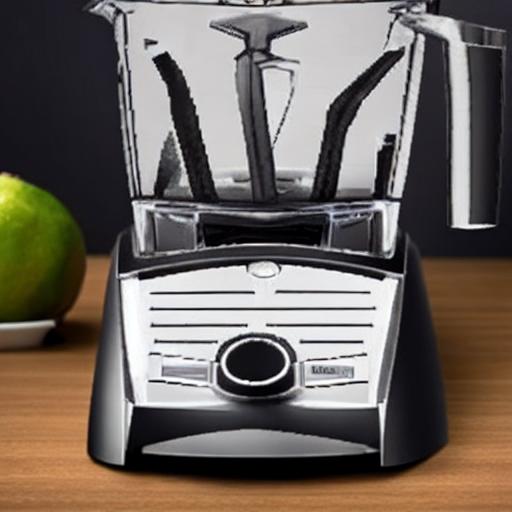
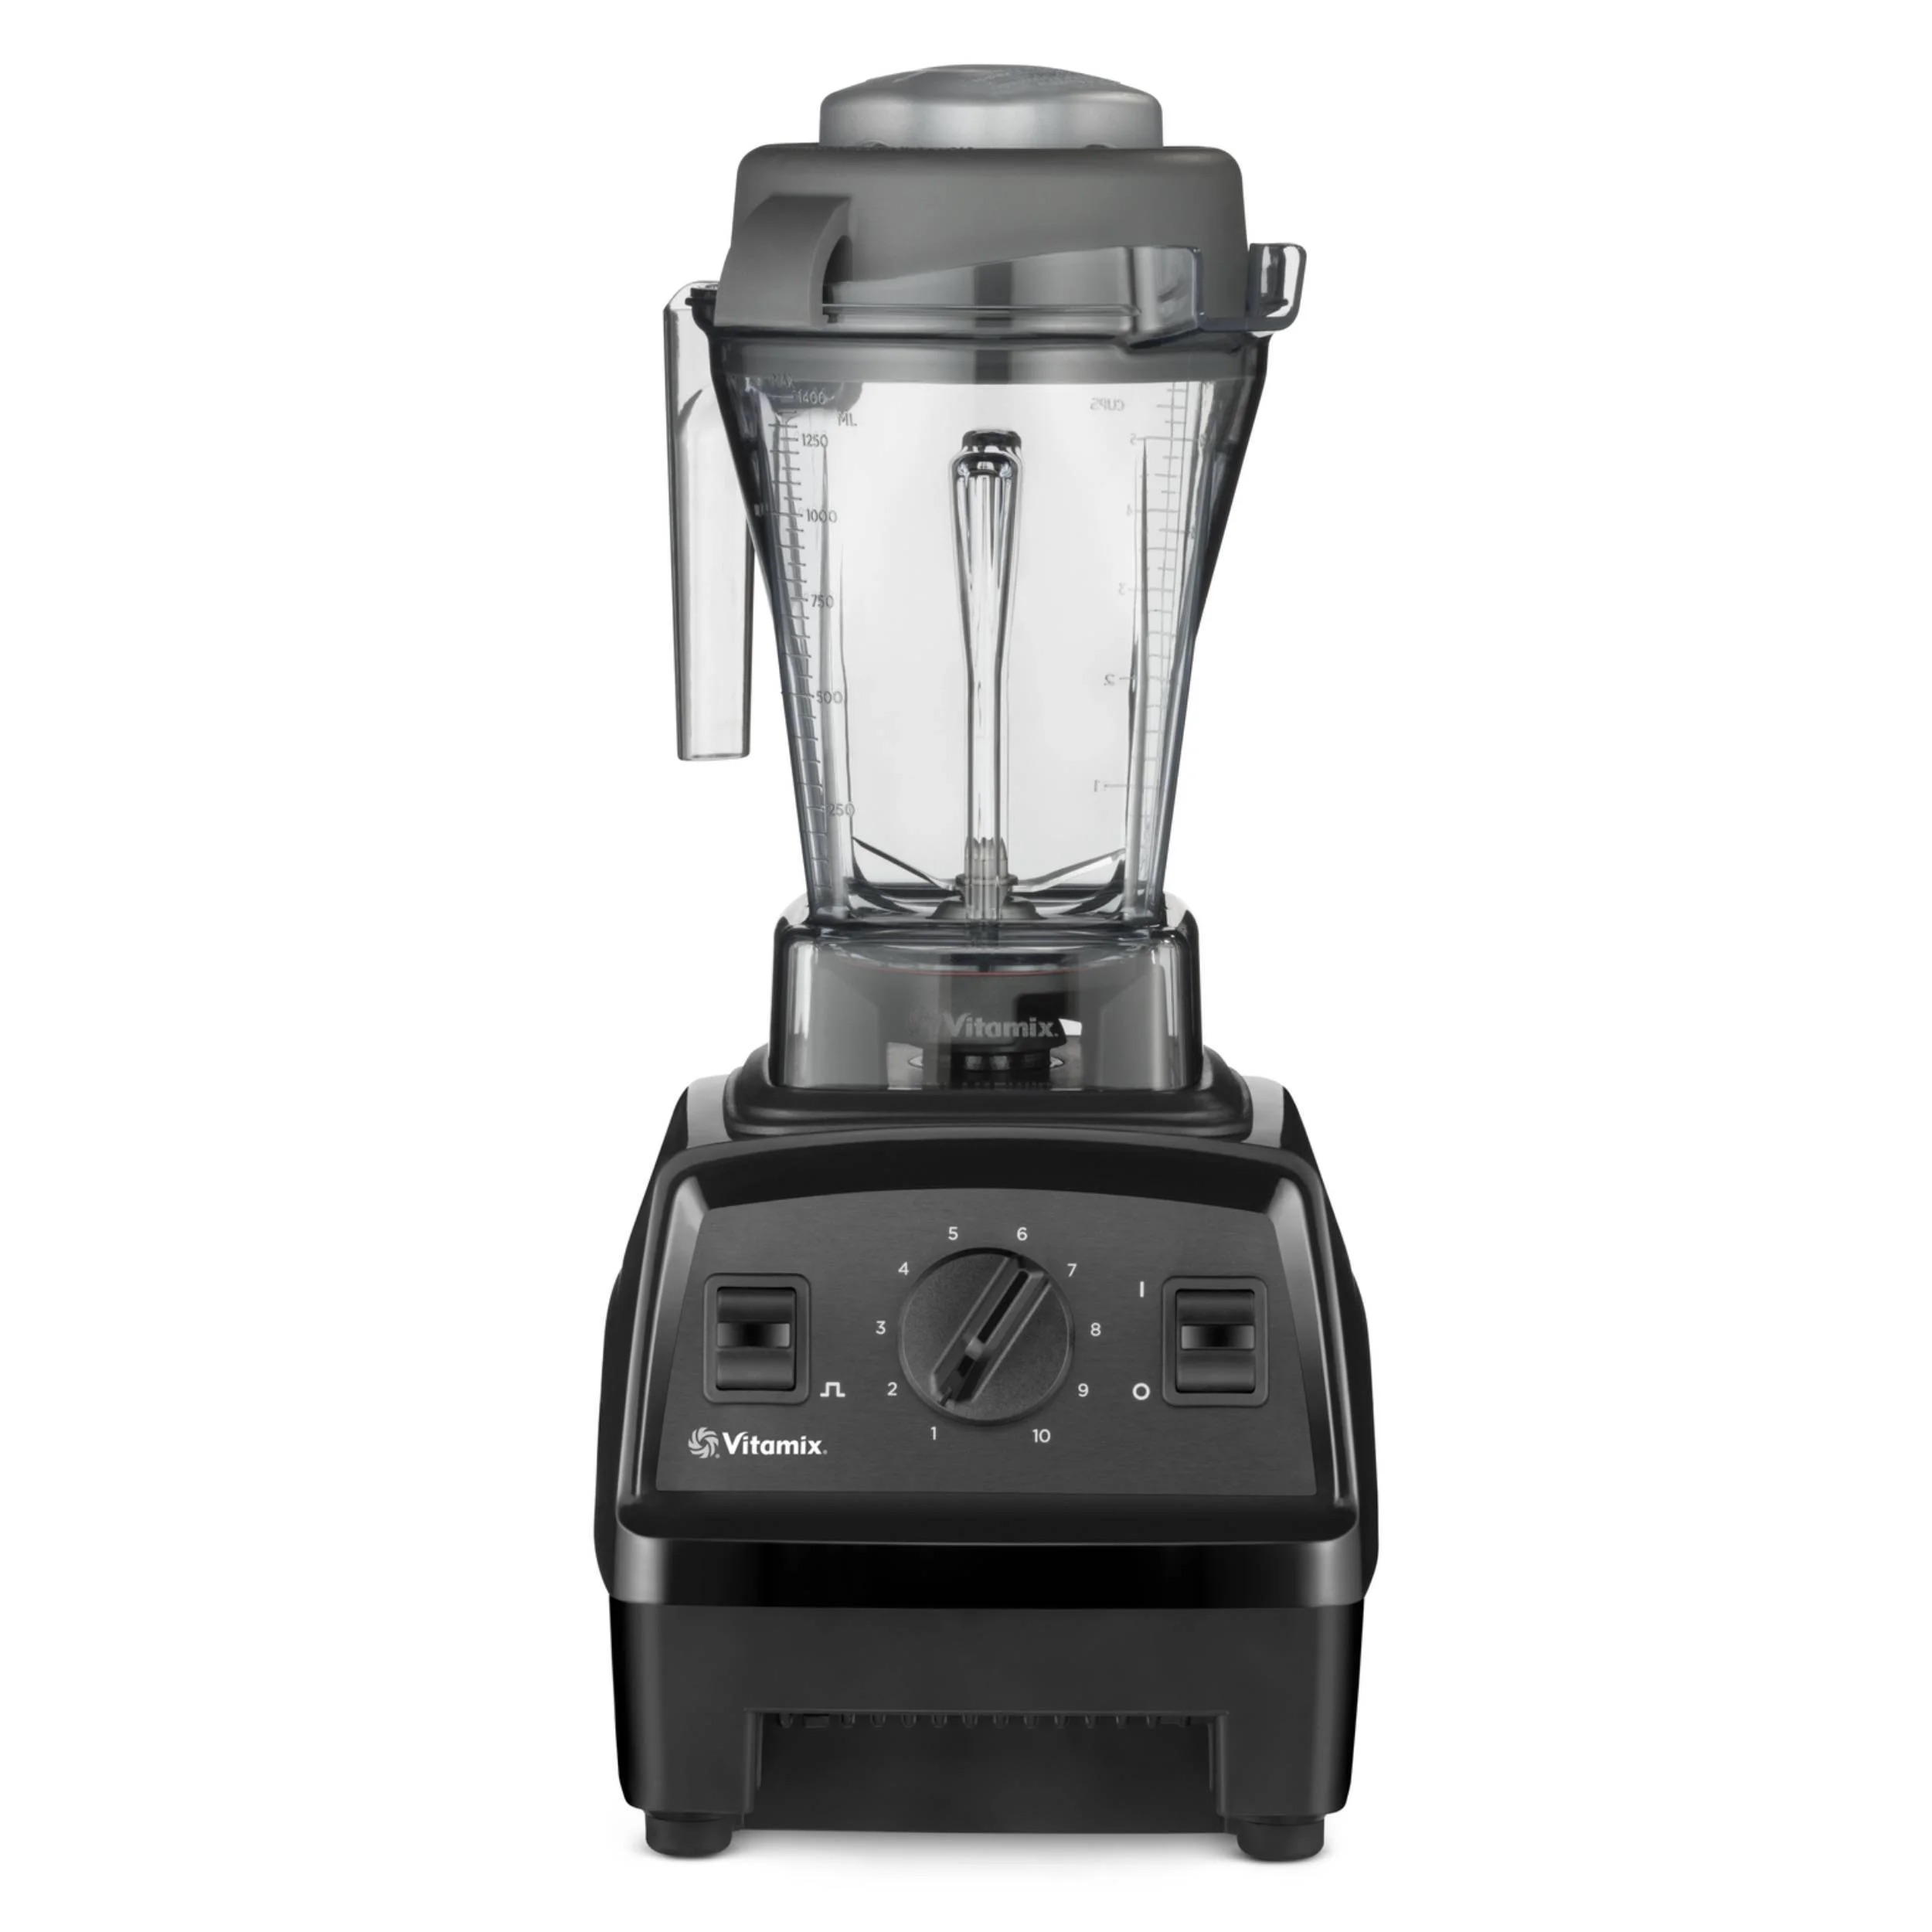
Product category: items_blender
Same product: no